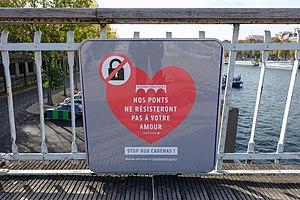
Le pont de l'Archevêché est un pont franchissant la Seine à Paris, en France.